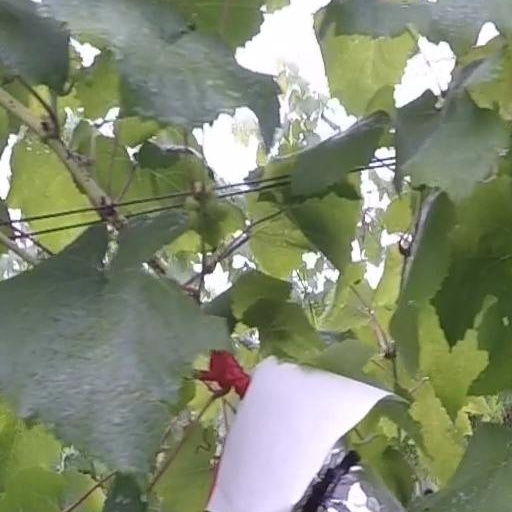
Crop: grape